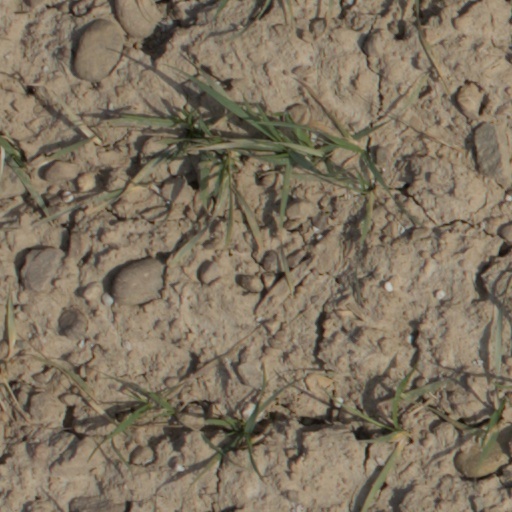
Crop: wheat